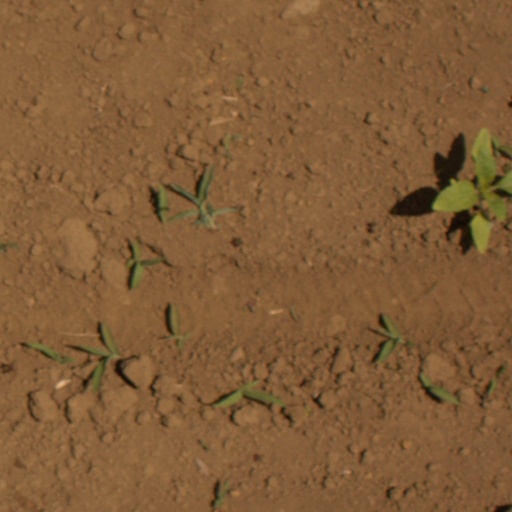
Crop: Jerusalem artichoke